Taxis of New York City

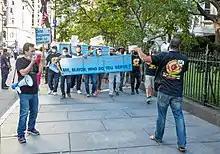
A New York Taxi Workers Alliance protest at City Hall in September 2021

There are currently 13,347 regular medallions, running from 1A10 to 9Y99, and including 136 SBV ("Standby vehicle") licenses, and TLC1 and TLC3. The letter series runs from 10 to 99, then advances to the next letter, skipping I, O, Q, R, S, X, Z. After Y, the first digit advances. Most cabs continue to bear license plates with a variation of the medallion number, but new issues from March 2018 in the format Y123456C with standby vehicles in the format S123456V. The numbers assigned to boro taxis are not medallion numbers, but they are TLC Street Hail Livery license numbers that consist of two letters followed by three numbers. The two letters progress in alphabetical order from right to left: the "AA" series is issued first, then "AB", "AC", all the way to "AZ", at which point the letters progress to "BA", "BB", "BC", etc. The license plates retain the previous numbers as a livery cab.